The Bourne Supremacy (film)

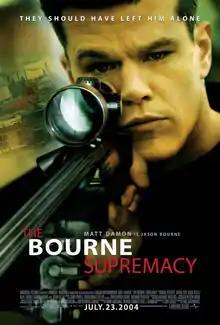
Theatrical release poster

The Bourne Supremacy is a 2004 action-thriller film featuring Robert Ludlum's Jason Bourne character. Although it takes the name of the second Bourne novel (1986), its plot is entirely different. The film was directed by Paul Greengrass from a screenplay by Tony Gilroy. It is the second installment in the "Bourne" franchise, a direct sequel to "The Bourne Identity" (2002).